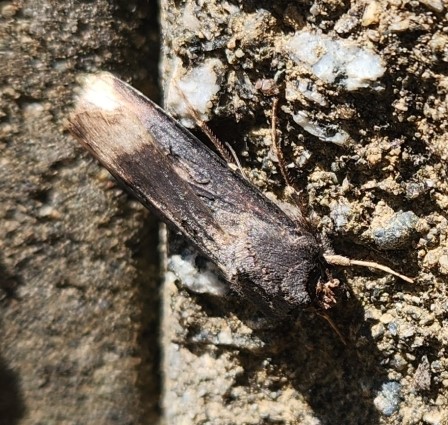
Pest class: cutworms